Norodom Sihanouk

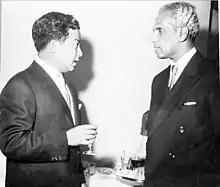
Indian Defence Minister V. K. Krishna Menon is seen pictured with Sihanouk

When king Monivong died on 23 April 1941 the Governor-General of French Indochina, Jean Decoux, chose Sihanouk to succeed him. Sihanouk's appointment as king was formalised the following day by the Cambodian Crown Council, and his coronation ceremony took place on 3 May 1941. During the Japanese occupation of Cambodia, he dedicated most of his time to sports, filming, and the occasional tour to the countryside. In March 1945 the Japanese military, which had occupied Cambodia since August 1941, dissolved the nominal French colonial administration. Under pressure from the Japanese, Sihanouk proclaimed Cambodia's independence and assumed the position of prime minister while serving as king at the same time.